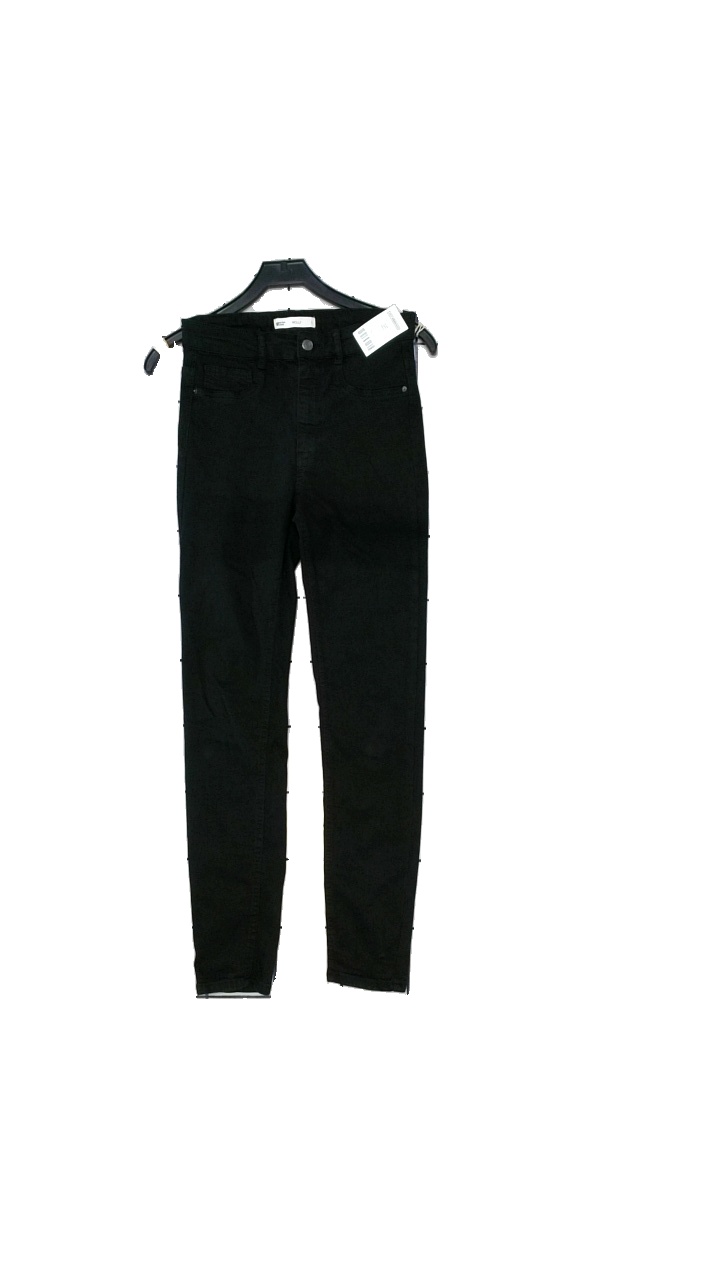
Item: Jeans (Unisex)
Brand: Gina Tricot
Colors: Black
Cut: Tight
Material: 98% cotton, 2% elastane
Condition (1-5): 5
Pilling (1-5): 4
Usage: Reuse
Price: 50-100